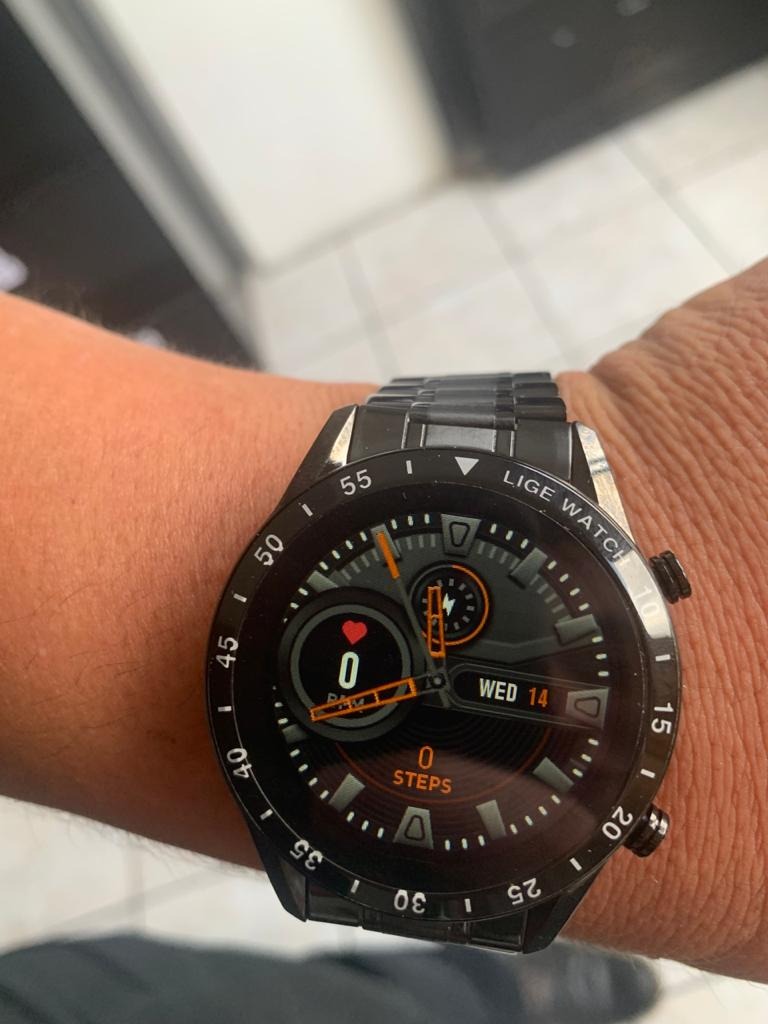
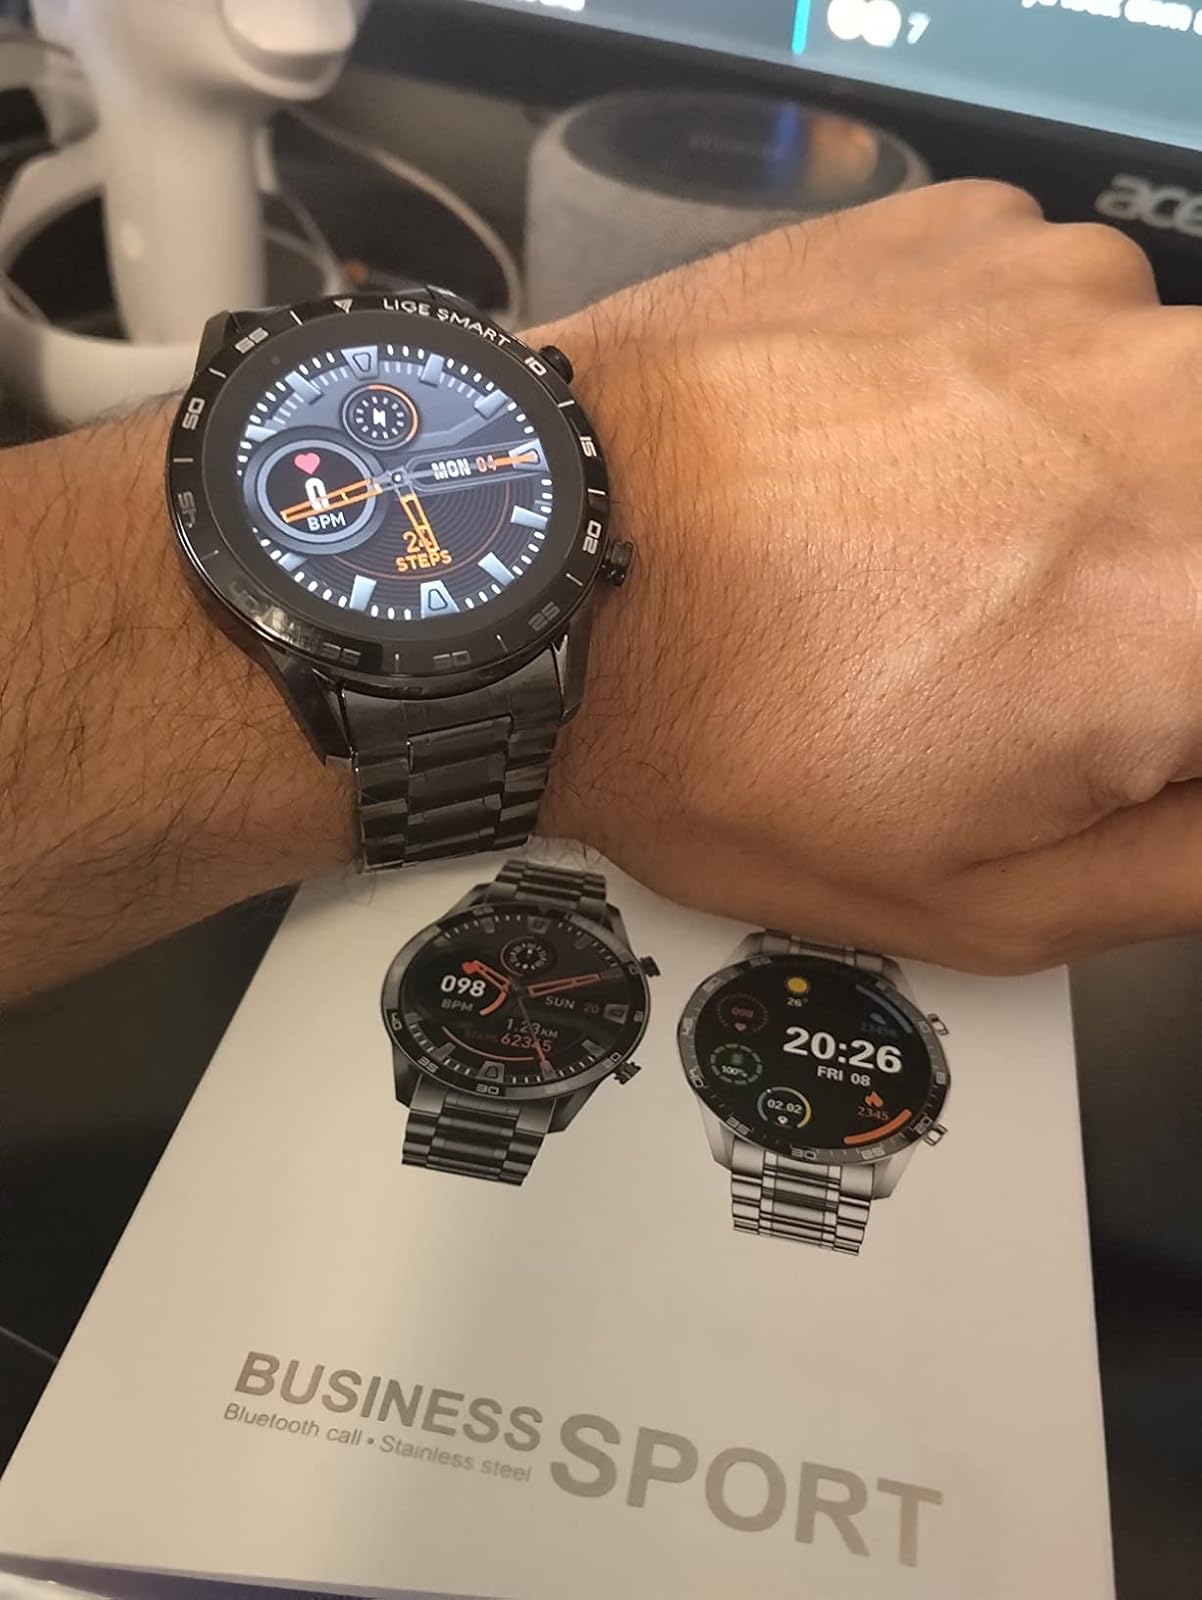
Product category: smartwatch
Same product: yes